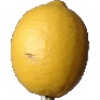
Label: lemon